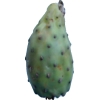
Label: cactus_fruit_green